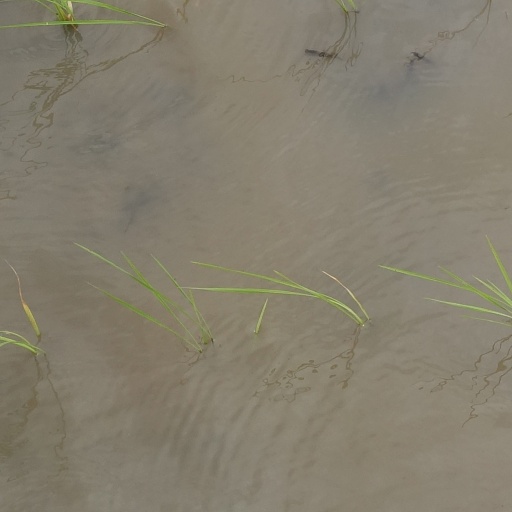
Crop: rice